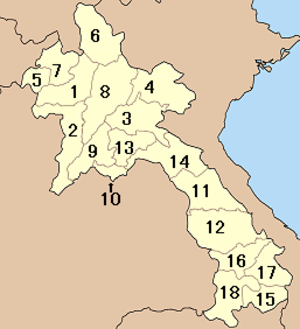
Le Laos, en forme longue la République démocratique populaire lao, également traduit par république démocratique populaire du Laos est un pays sans accès à la mer d'Asie du Sud-est, entouré par la Birmanie et la Chine au nord-ouest, la Thaïlande à l'ouest, le Cambodge au sud et le Viêt Nam à l'est.